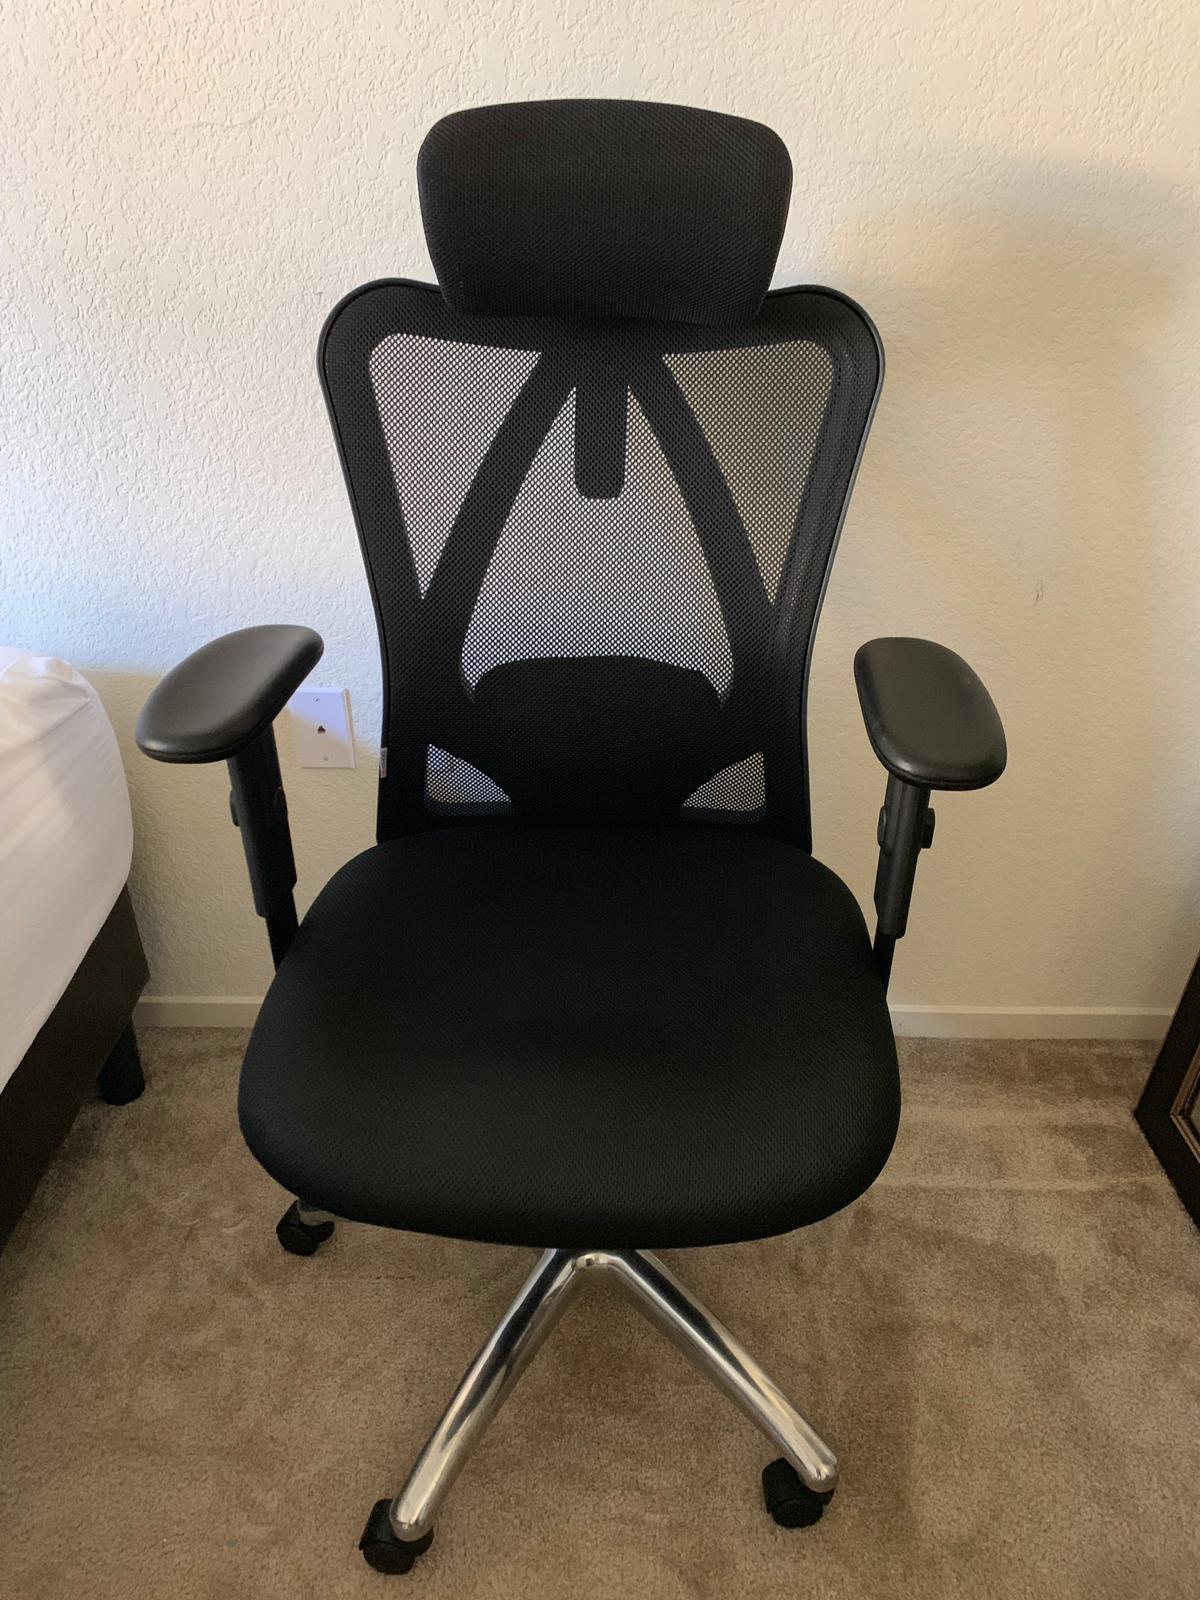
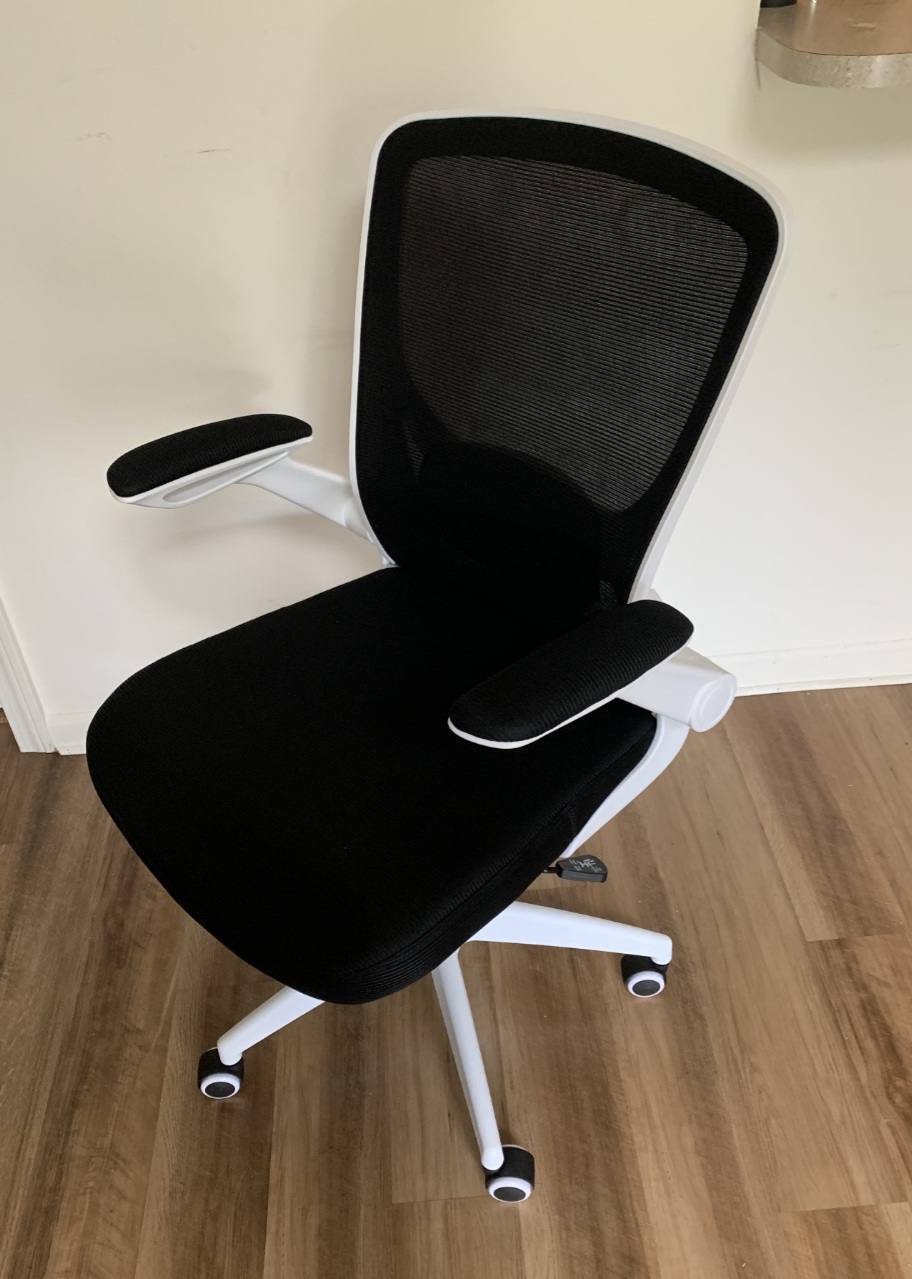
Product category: items_chair
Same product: no